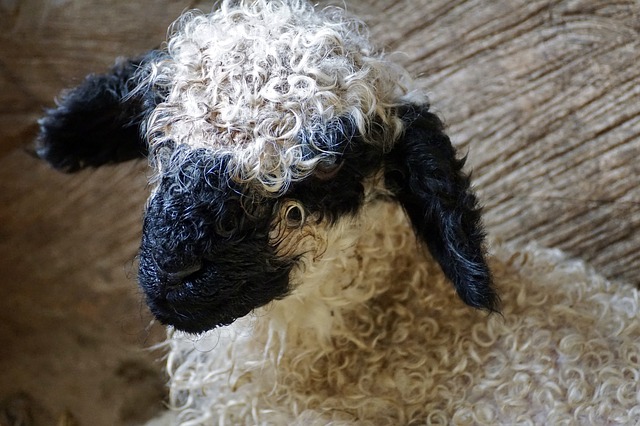
Label: sheep